My Wife is Wagatsuma-san

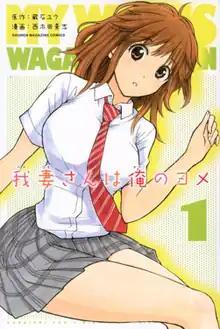
First volume cover

, is a Japanese manga series written by Yuu Kuraishi and illustrated by Keishi Nishikida. It was serialised in Kodansha's manga magazine "Weekly Shōnen Magazine" from September 2011 to September 2014, with its chapters collected in 13 volumes. It was released weekly on "Crunchyroll Manga" in English, with digital releases in volumes on Amazon Kindle and ComiXology.